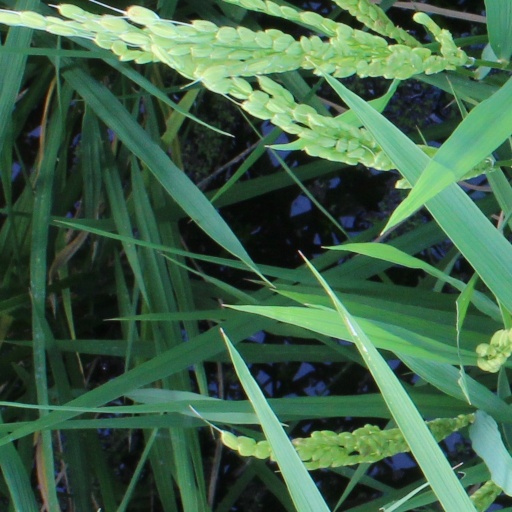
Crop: rice